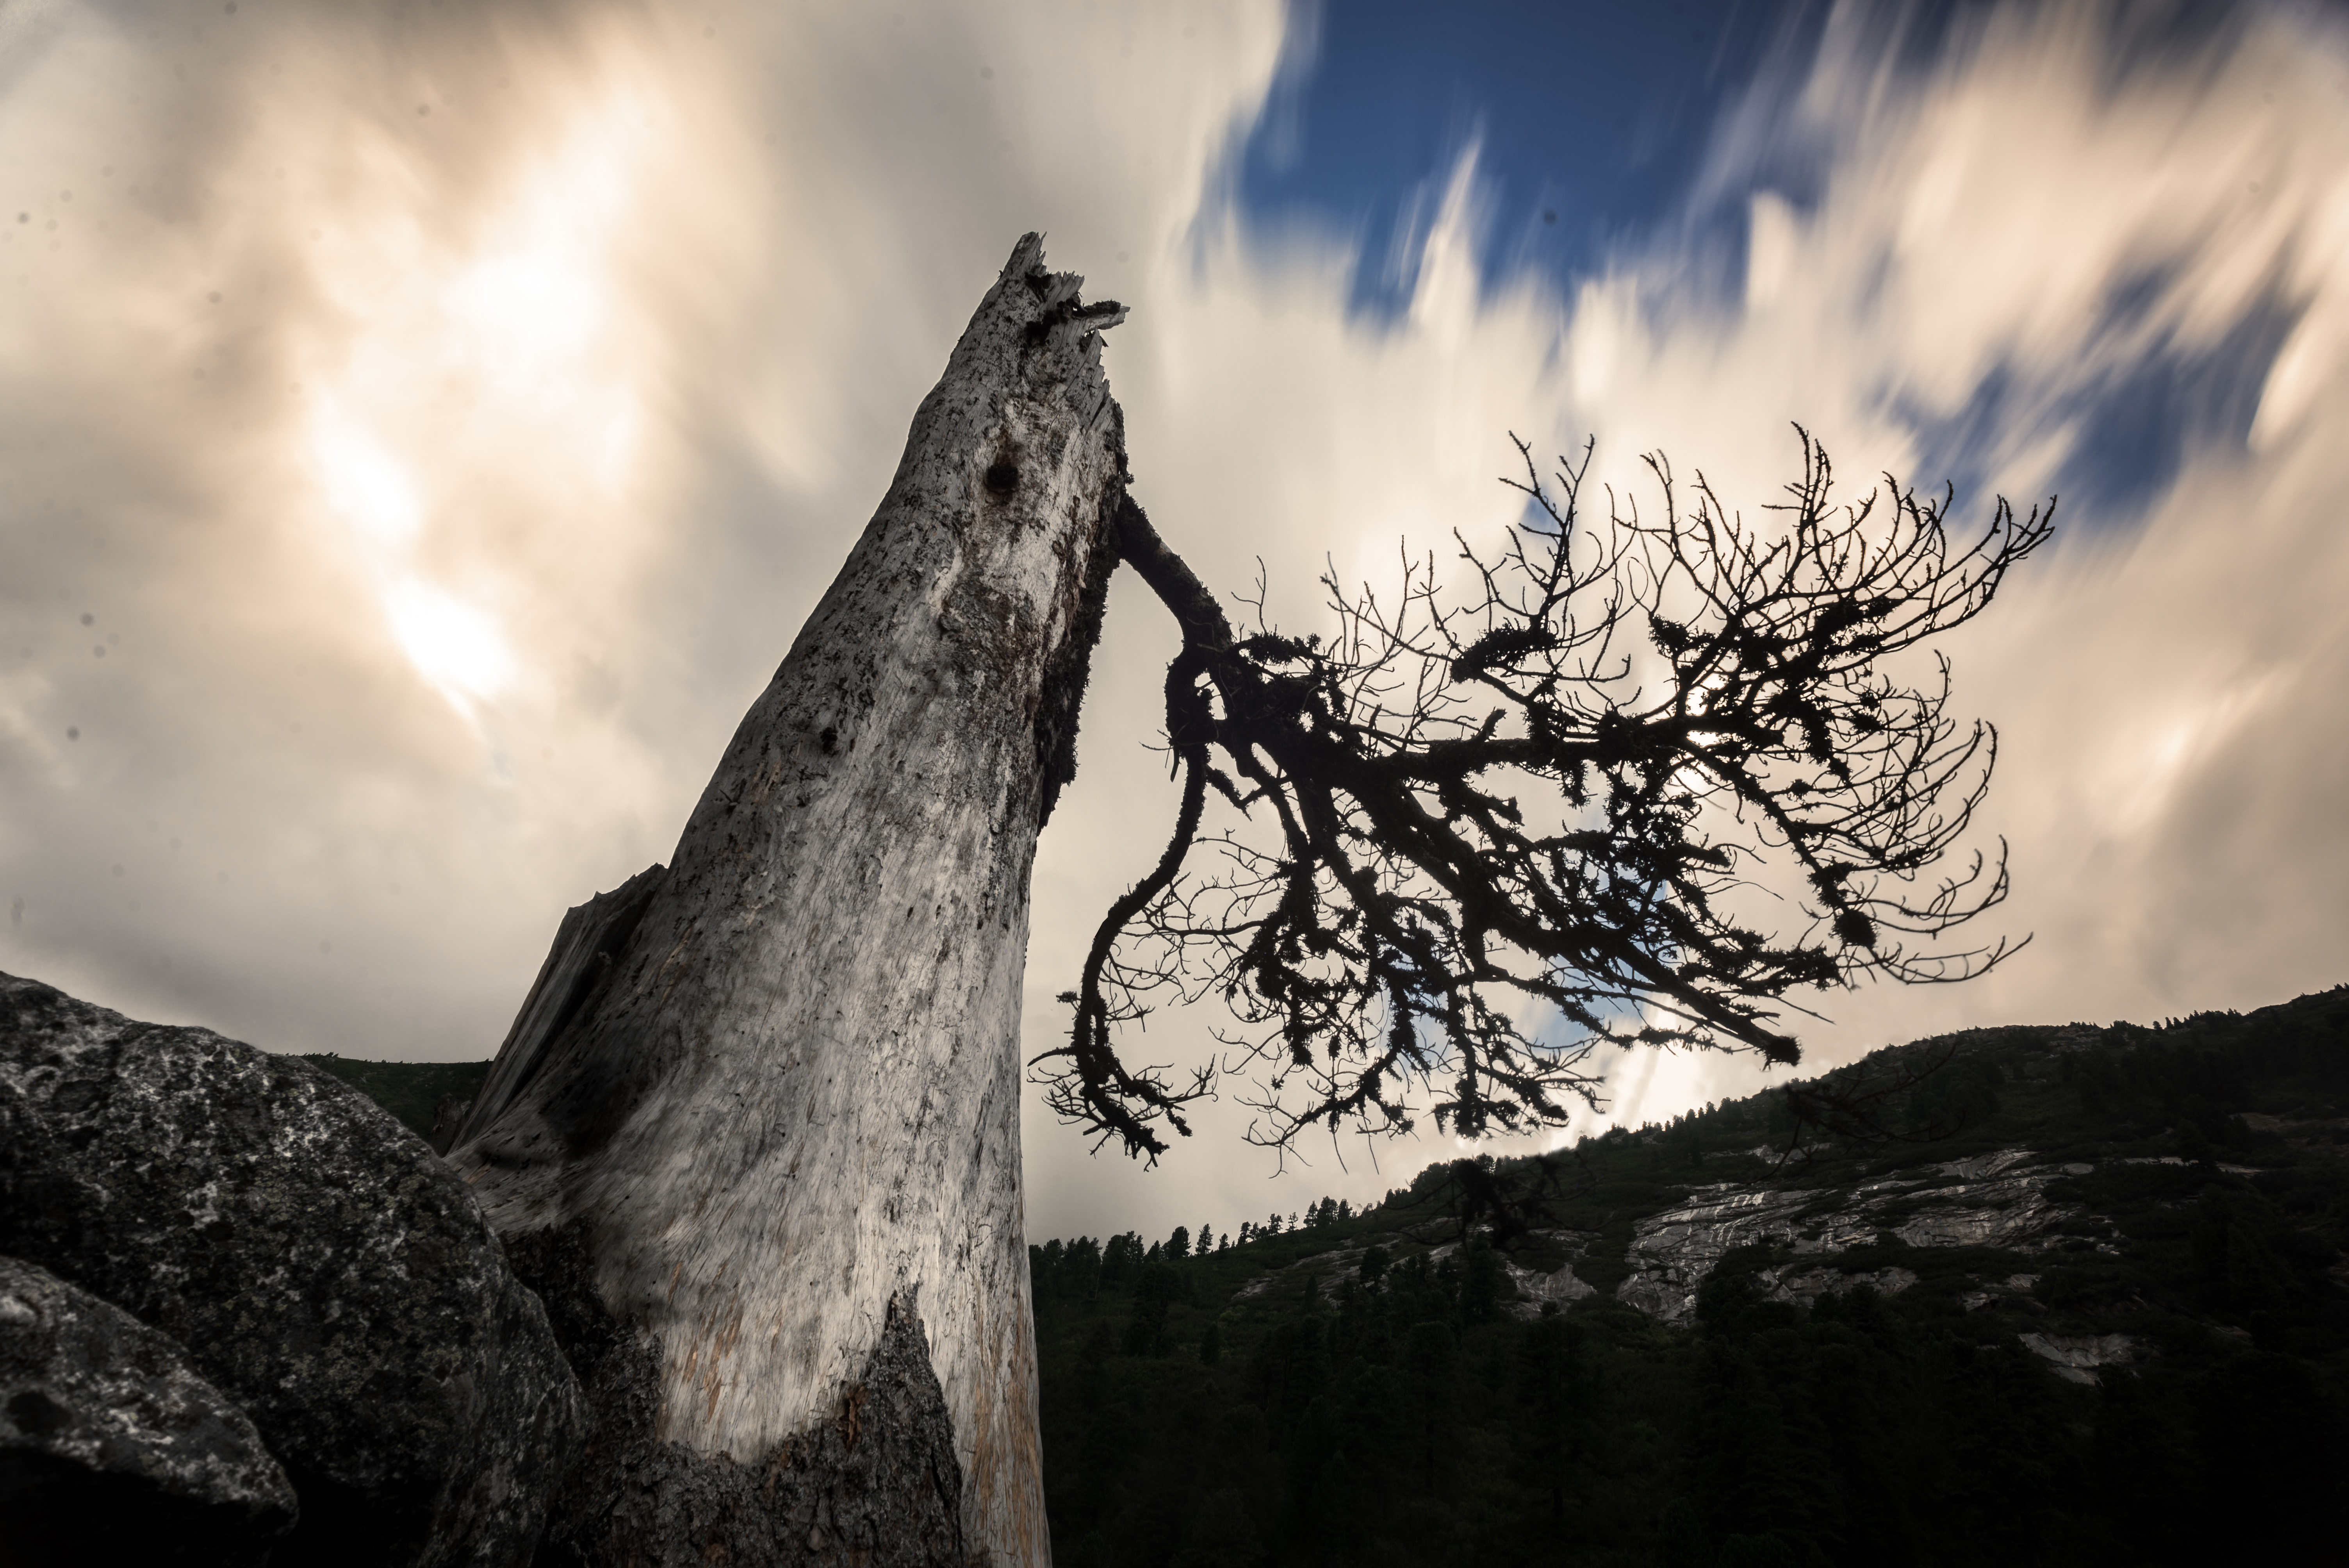
tree, nature, rock, branch, mountain, snow, winter, light, cloud, plant, sky, sunlight, morning, reflection, weather, darkness, monochrome, season, meteorological phenomenon, atmospheric phenomenon, woody plant, mountainous landforms